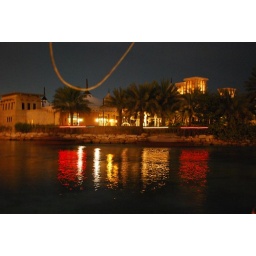
a boat somewhere in dubai, loved the long reflection on the water